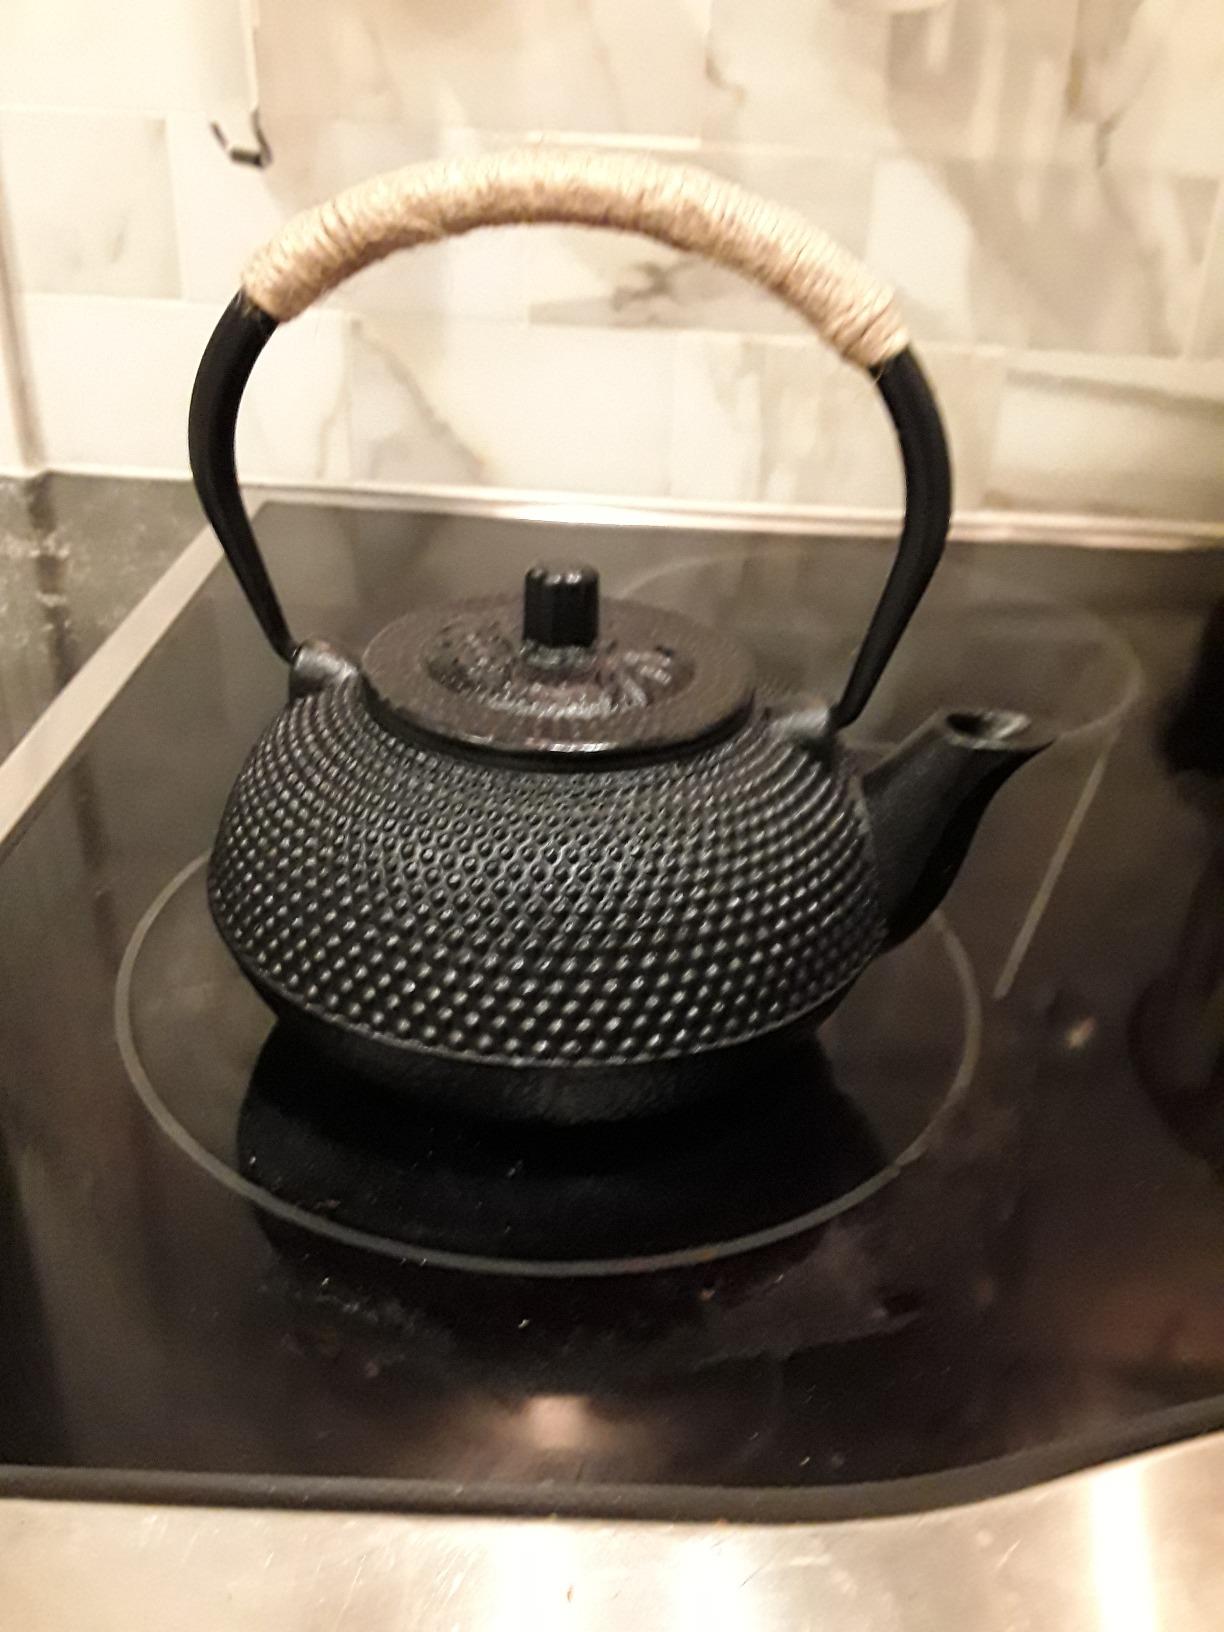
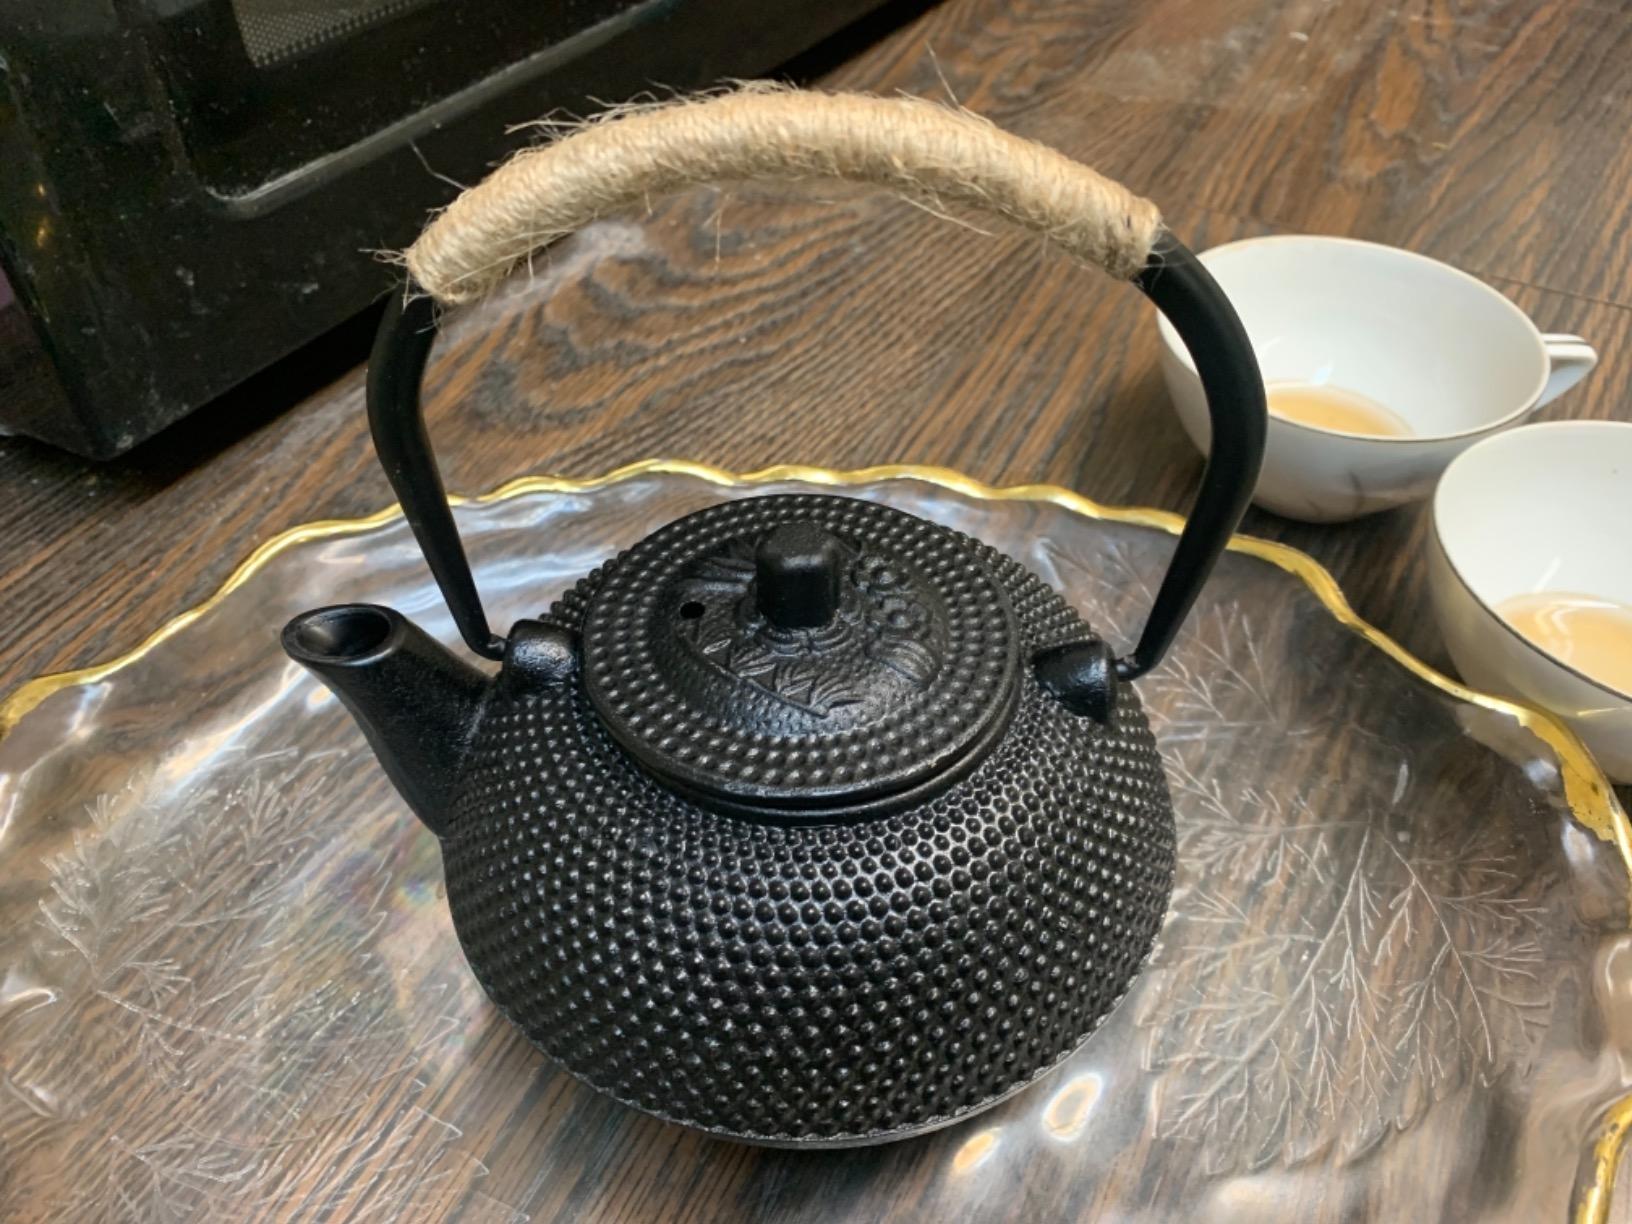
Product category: items_kettle
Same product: yes